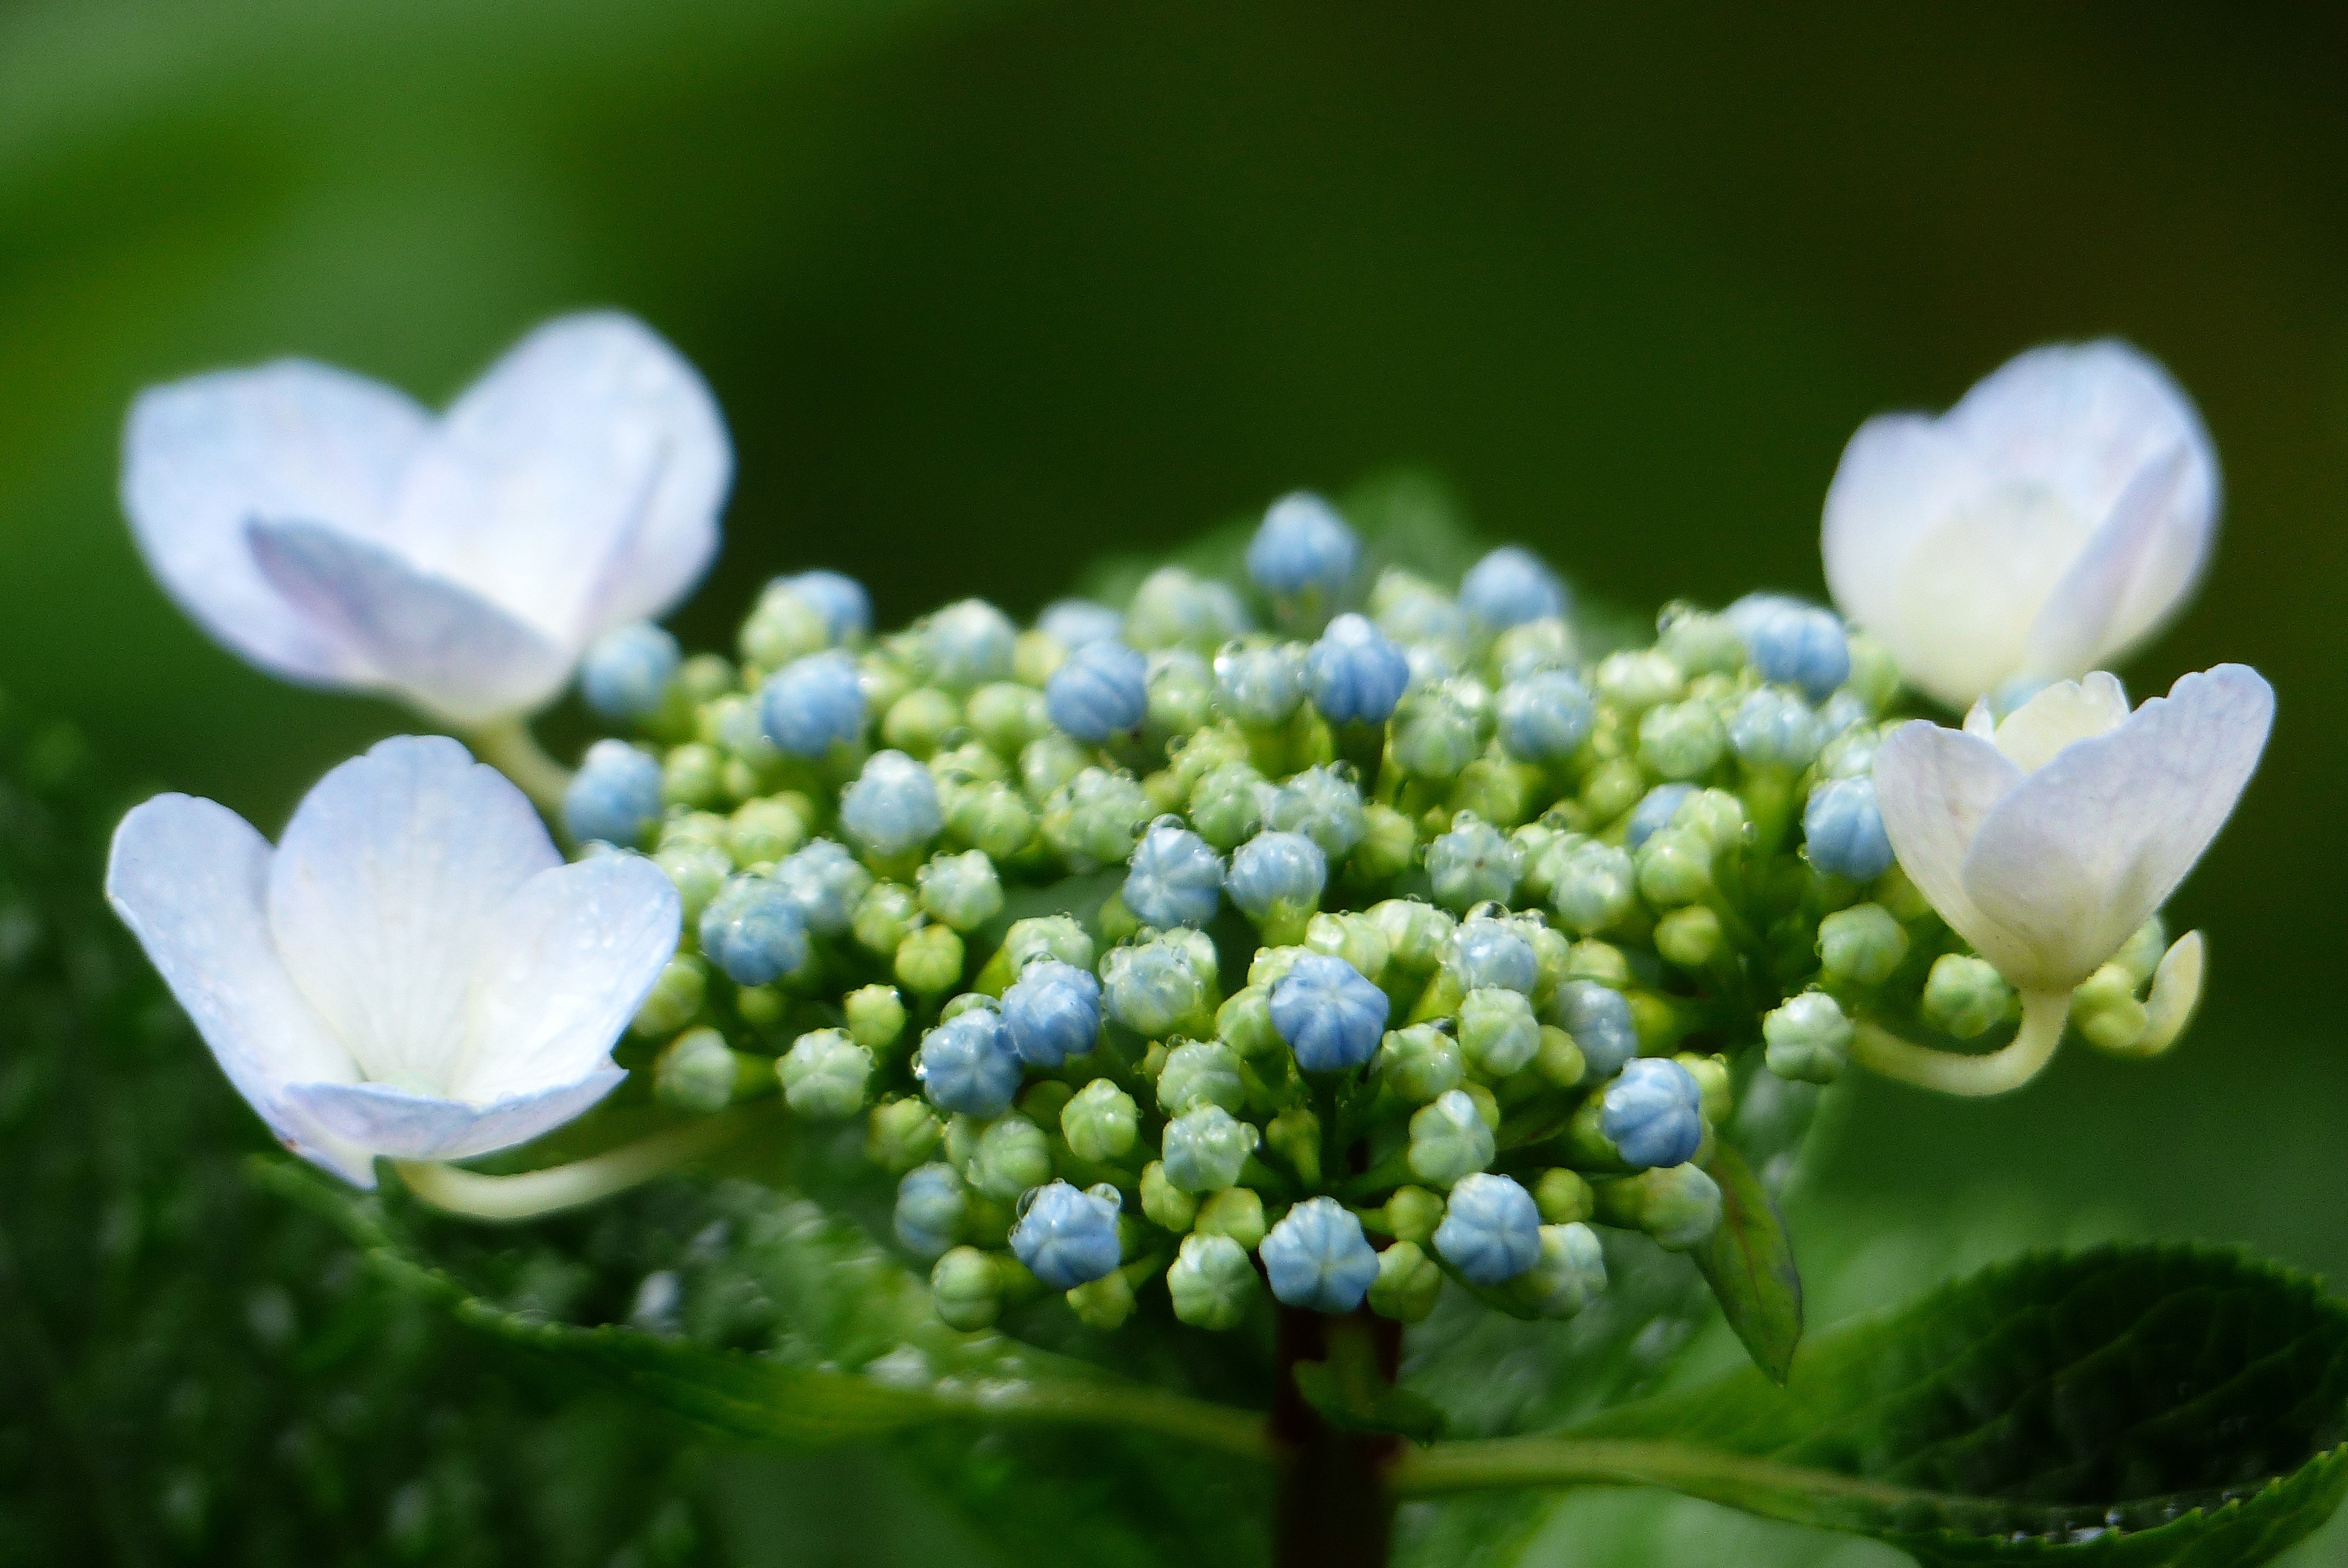
nature, blossom, plant, photography, rain, leaf, flower, petal, green, botany, flora, hydrangea, wildflower, close up, shrub, macro photography, hydrangeas, flowering plant, rainy season, hydrangeaceae, annual plant, land plant